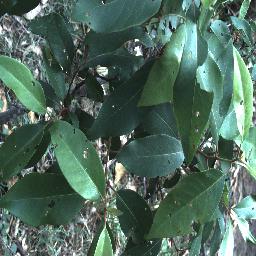
Label: negative